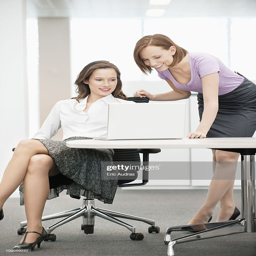
businesswomen working in an office